Anna Järvinen

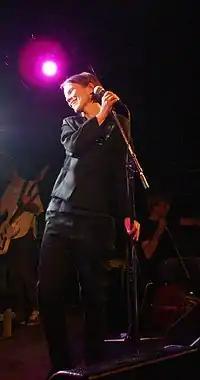
Anna Järvinen in Malmö 2007

Anna Päivikki Järvinen (born 16 April 1970) is a Swedish–Finnish composer, singer and musician who was a member of the group Granada before they split in 2003. Järvinen afterwards started a solo career and has so far released four albums and worked with artists like Olle Ljungström, Melody Club, Dungen, Björn Olsson and Olavi Uusivirta.